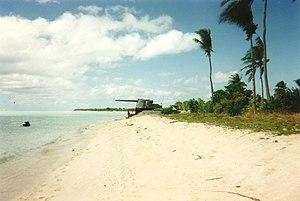
Tarawa est un atoll de la république des Kiribati, où se trouve la capitale, Tarawa-Sud, mais aussi Betio et Tarawa-Nord. Sa population compte près de 74 000 habitants soit plus des deux tiers des Gilbertins.
La bataille de Tarawa est le débarquement américain et la bataille qui s'ensuivit face aux troupes japonaises du 20 au 23 novembre 1943 sur Betio et les autres petites îles de l'atoll de Tarawa de l'archipel des îles Gilbert dans le Pacifique.